Happy Line

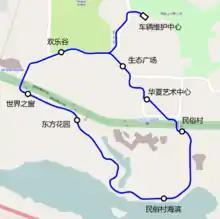
Happy Line route map

The monorail trains were built by Intamin with a fleet of five P28/24 class, three-car trains, each with a capacity of 24 passengers per train. The trains use 380 V 50 Hz AC power supply, and are equipped with four AC motors and two variable-frequency drives. Under normal circumstances, there are 5 trains running on the track at the same time.